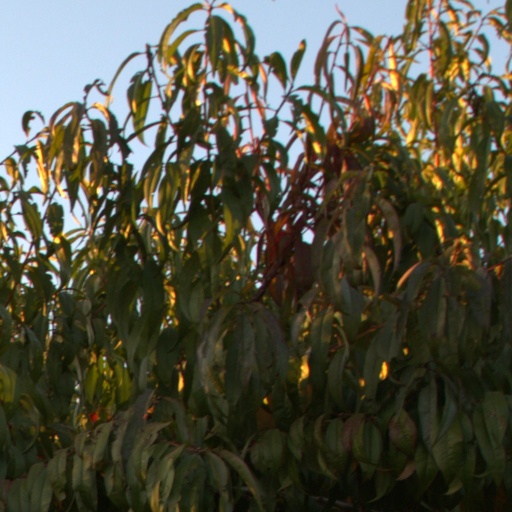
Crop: grape